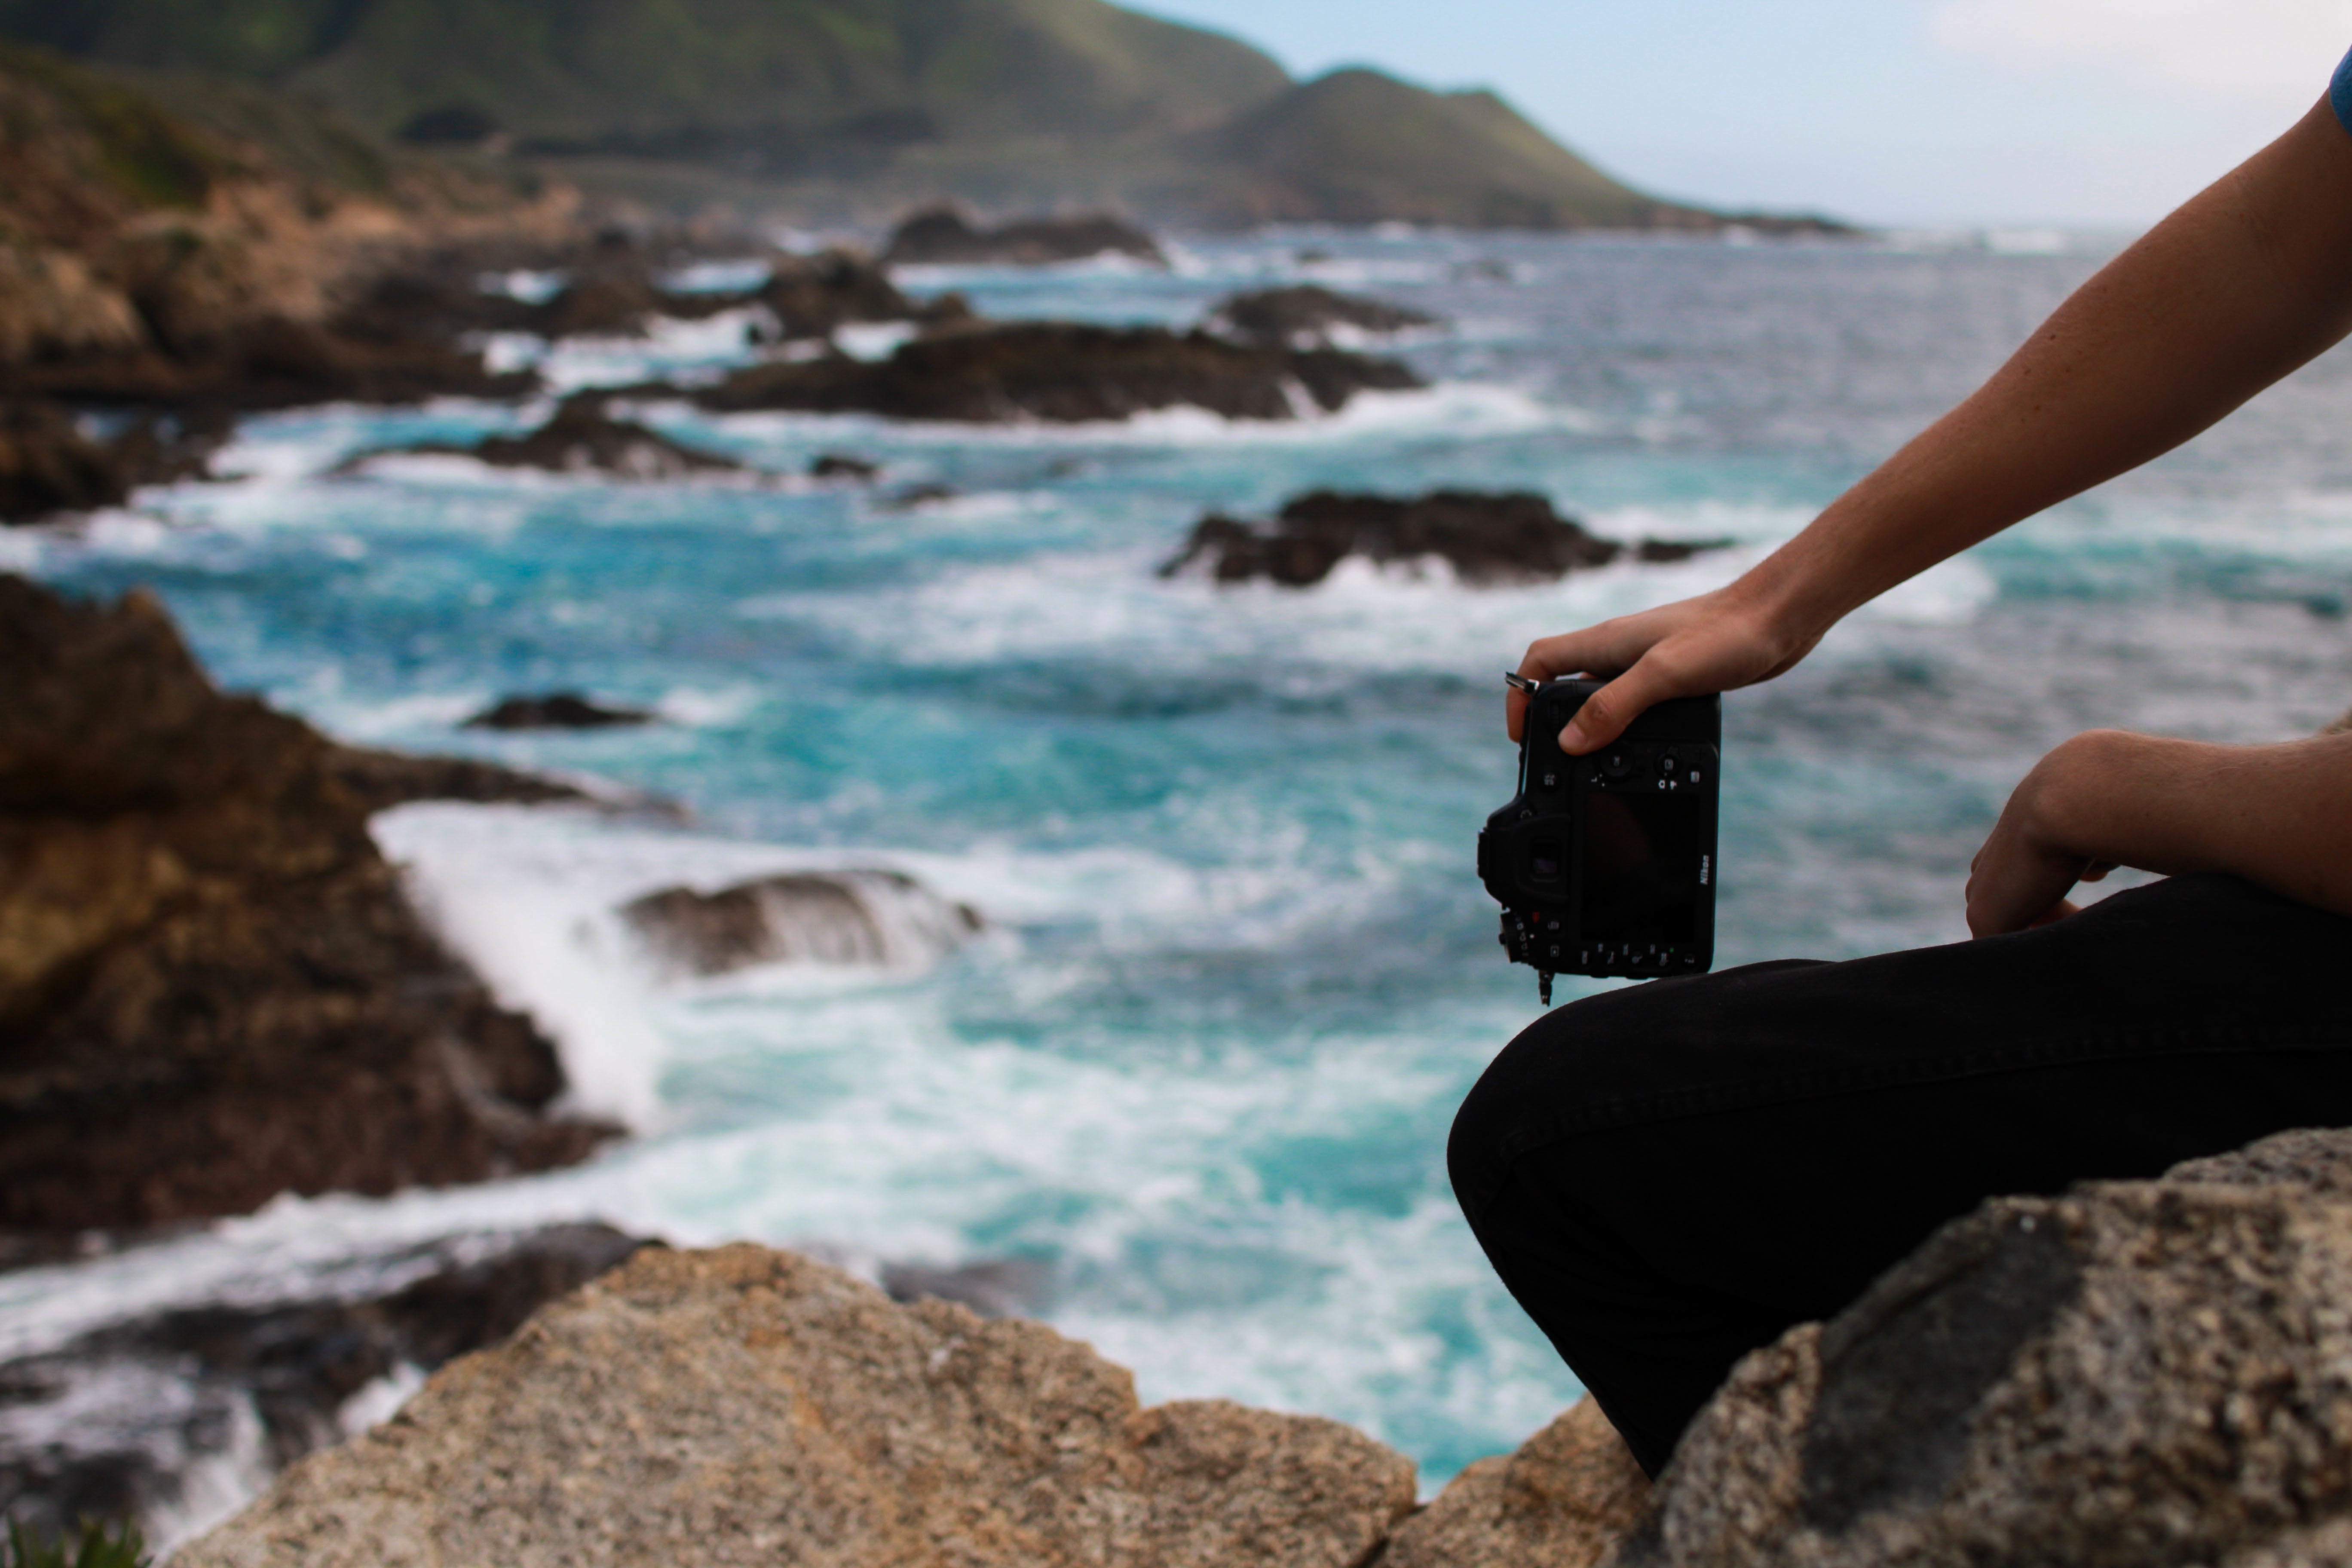
beach, sea, coast, water, rock, ocean, camera, shore, wave, vacation, wafe, wind wave